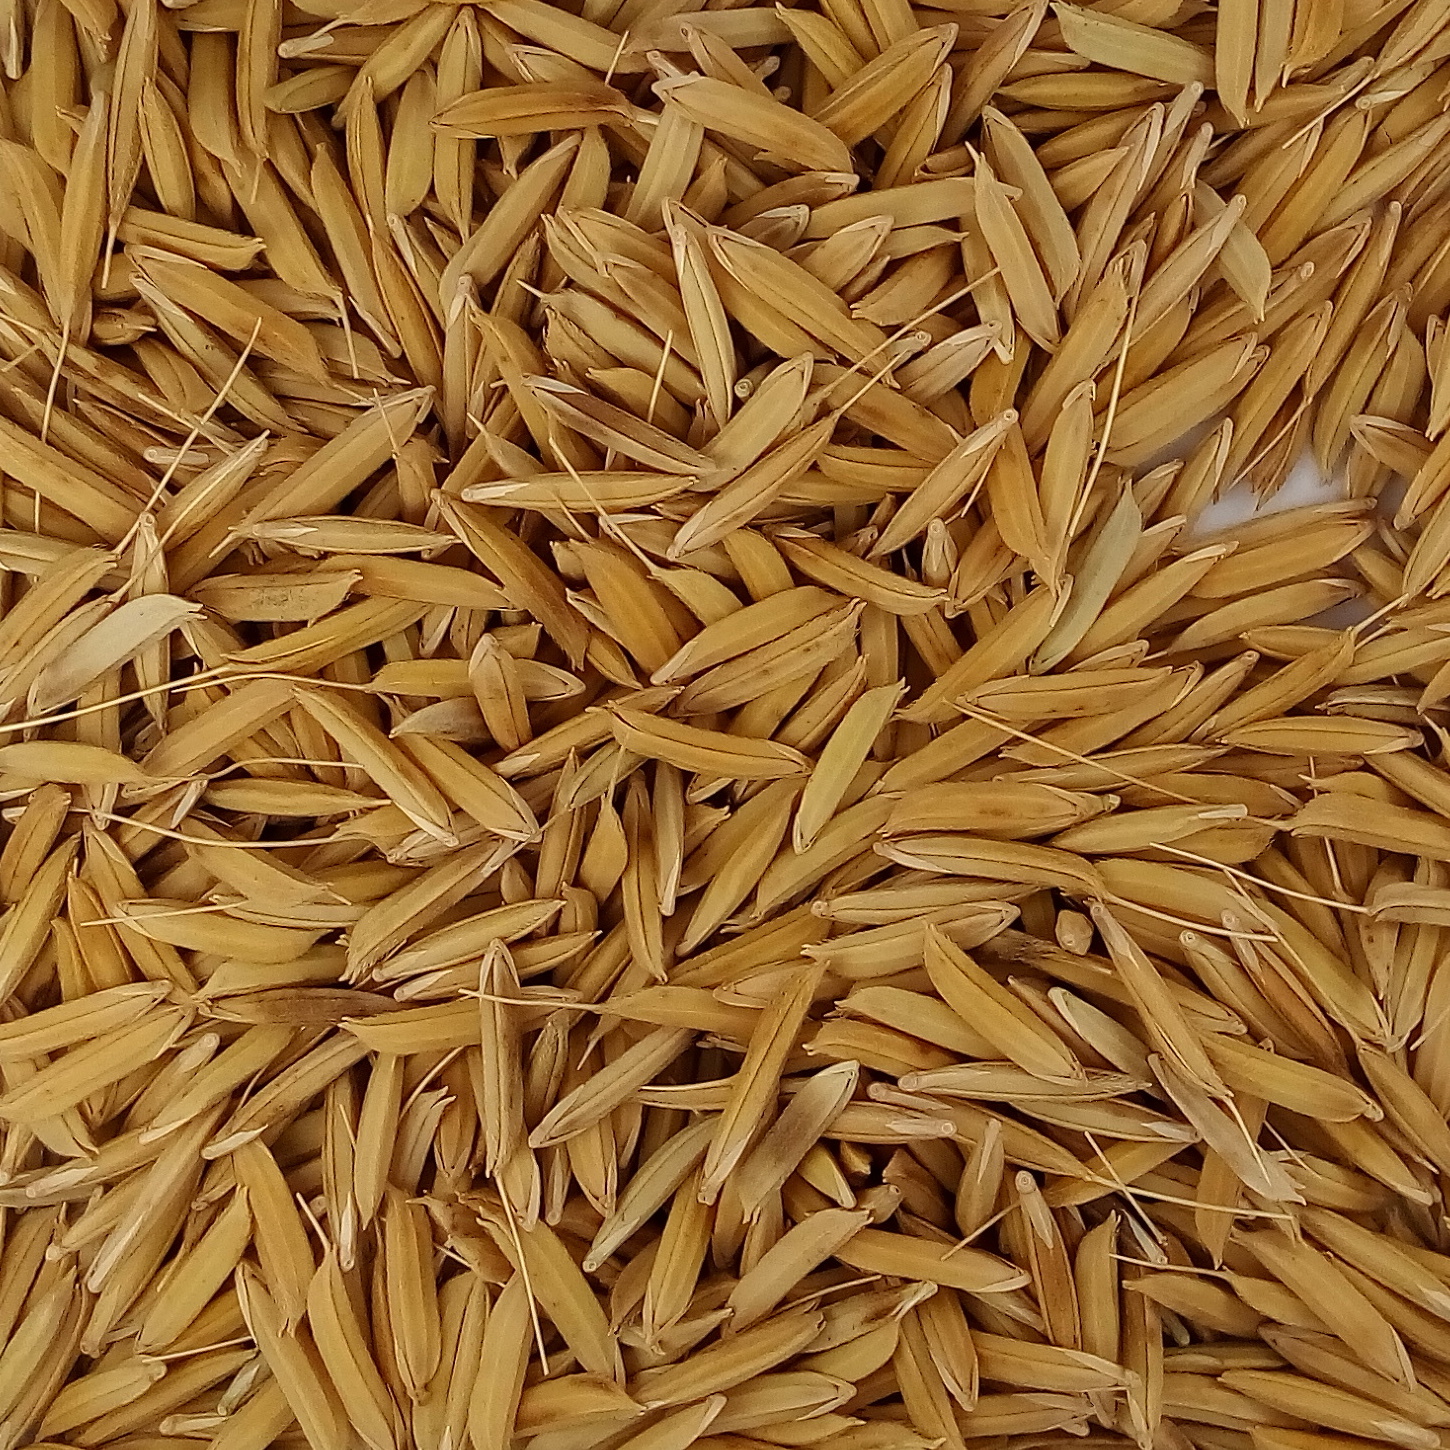
Rice seed variety: 1728